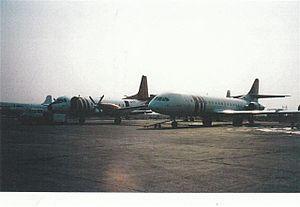
Andover 9Q-CPW et Caravelle 10B3 9Q-CPI au parking aéroport international de Kinshasa/Ndjili